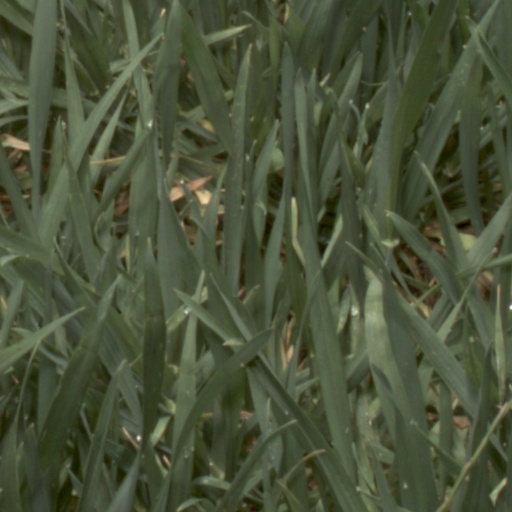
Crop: wheat